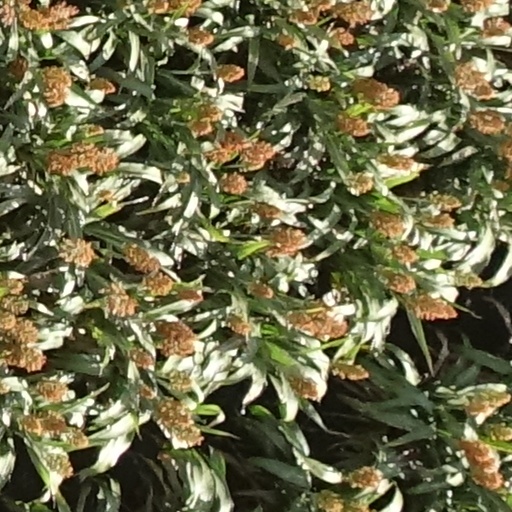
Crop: sorghum